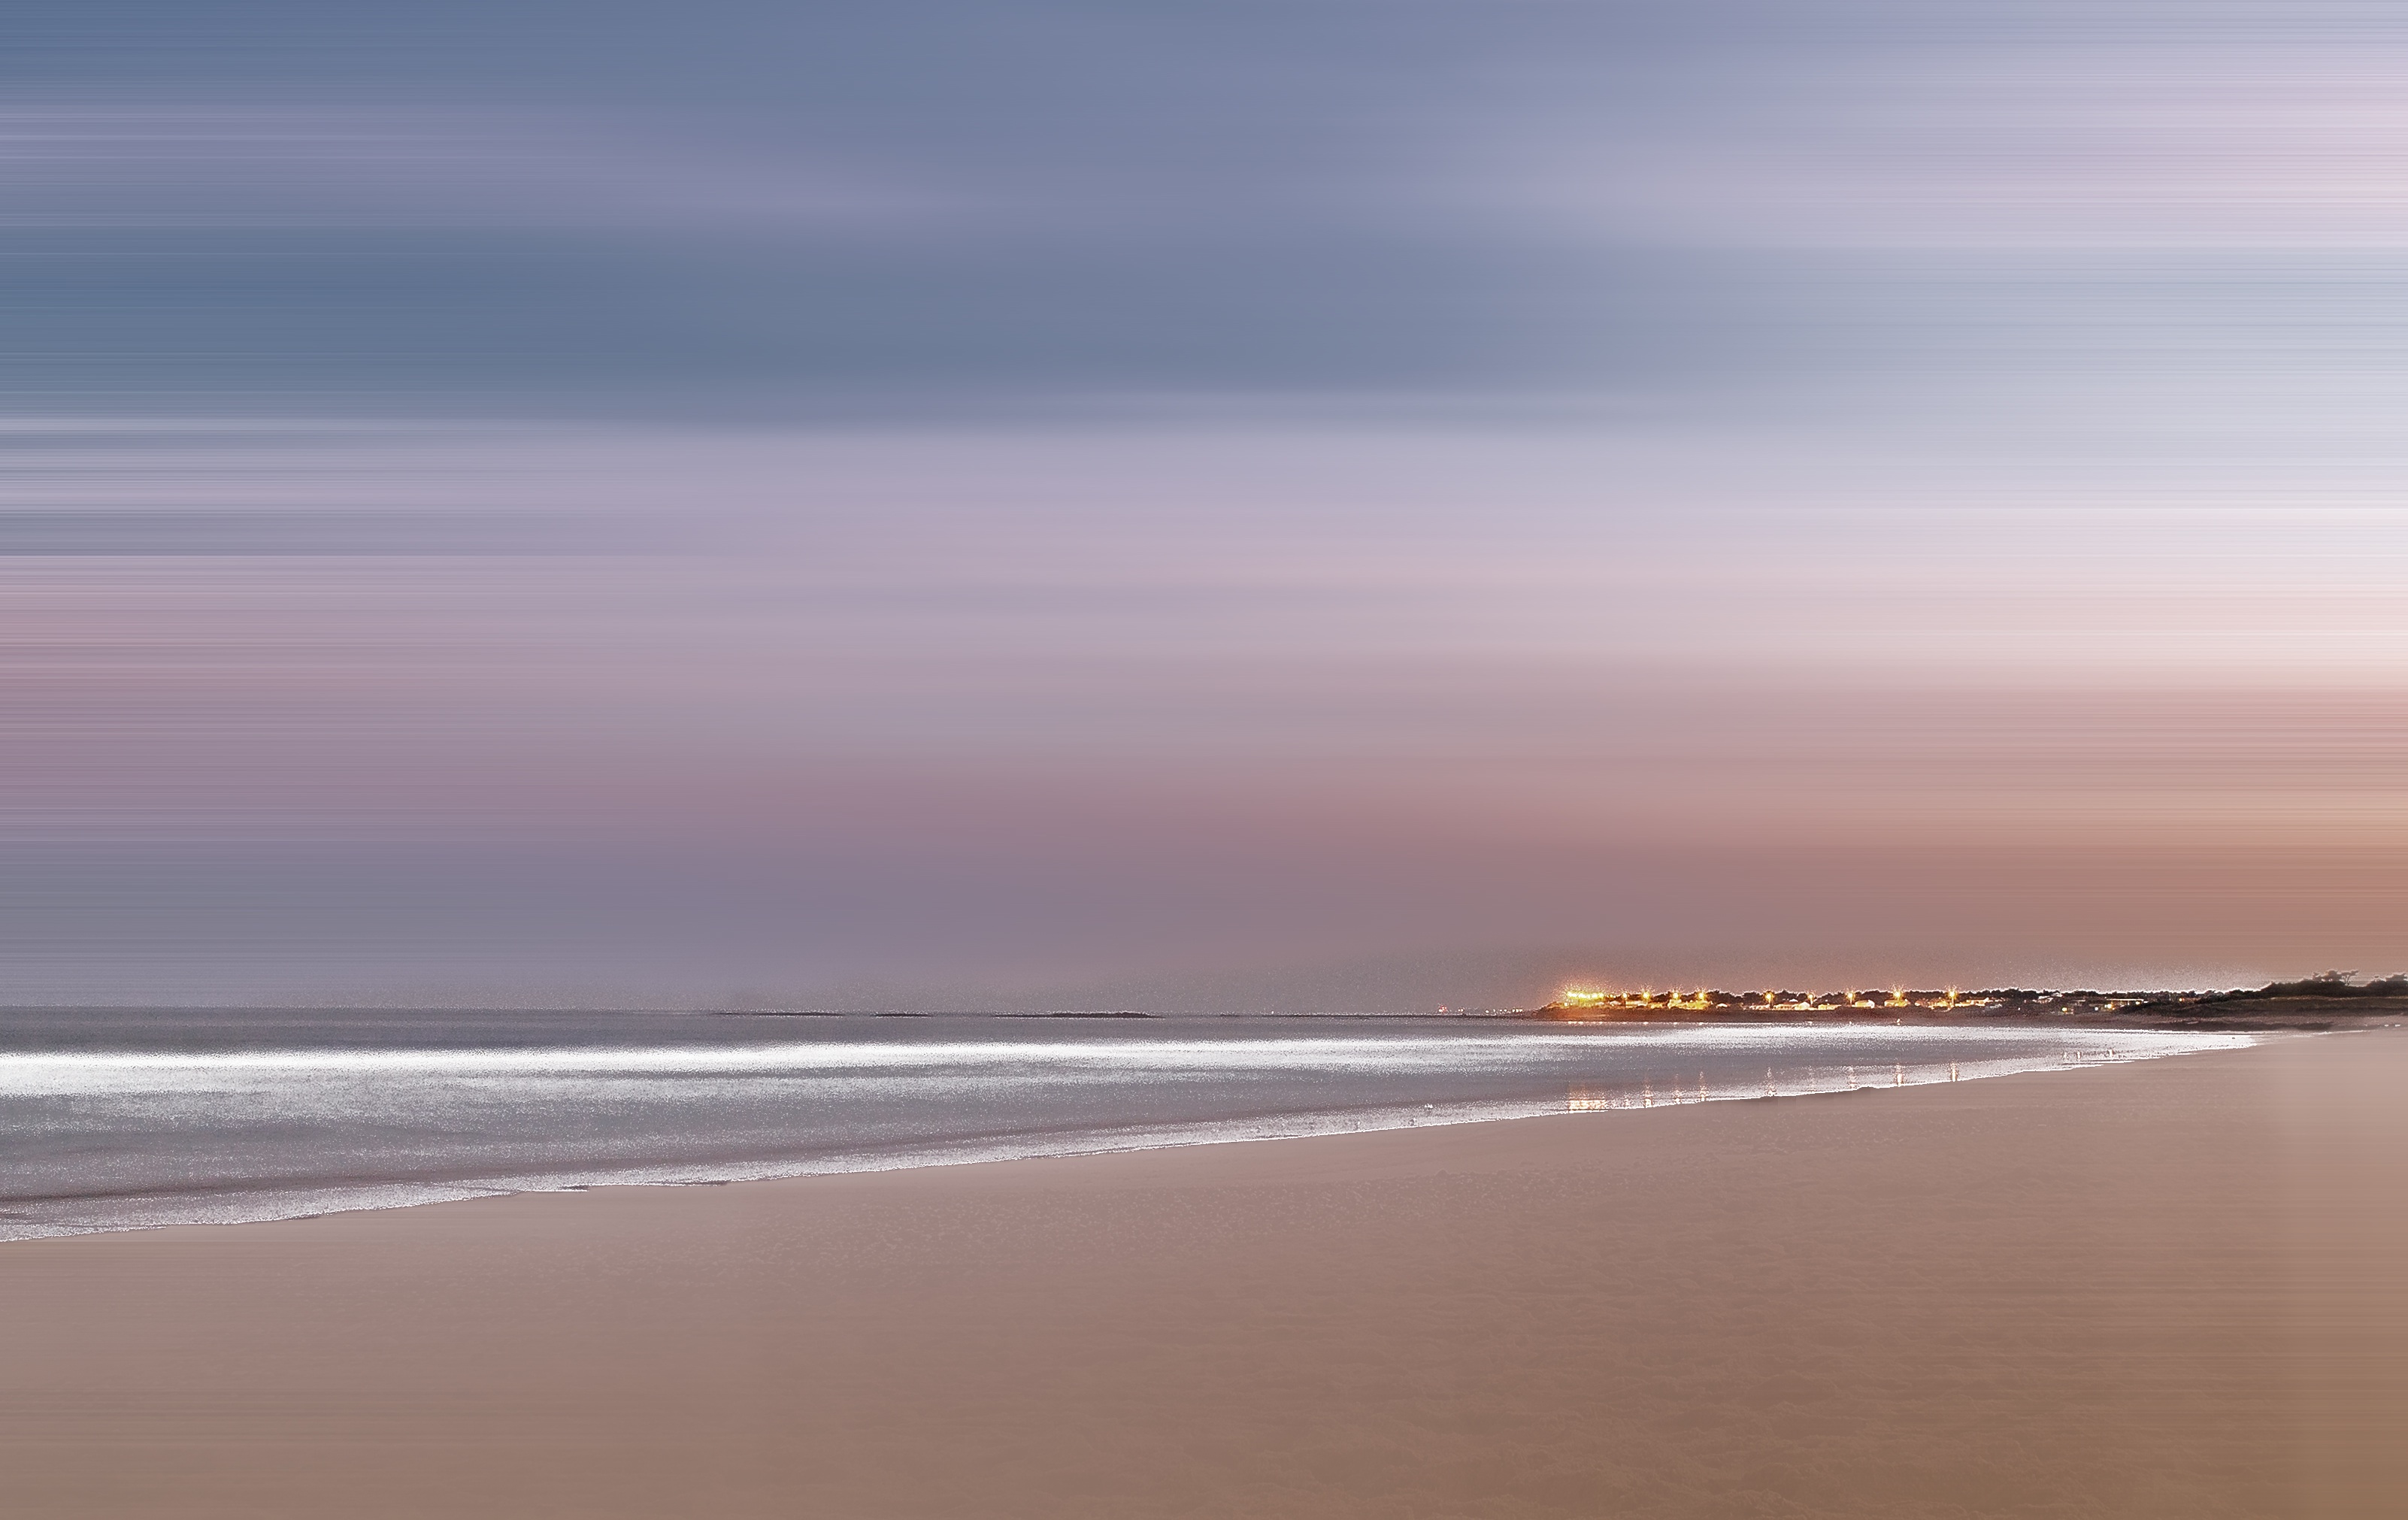
beach, sea, coast, sand, ocean, horizon, cloud, sky, sunrise, sunlight, morning, shore, wave, dawn, dusk, reflection, bay, body of water, atmospheric phenomenon, wind wave